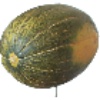
Label: melon_piel_de_sapo